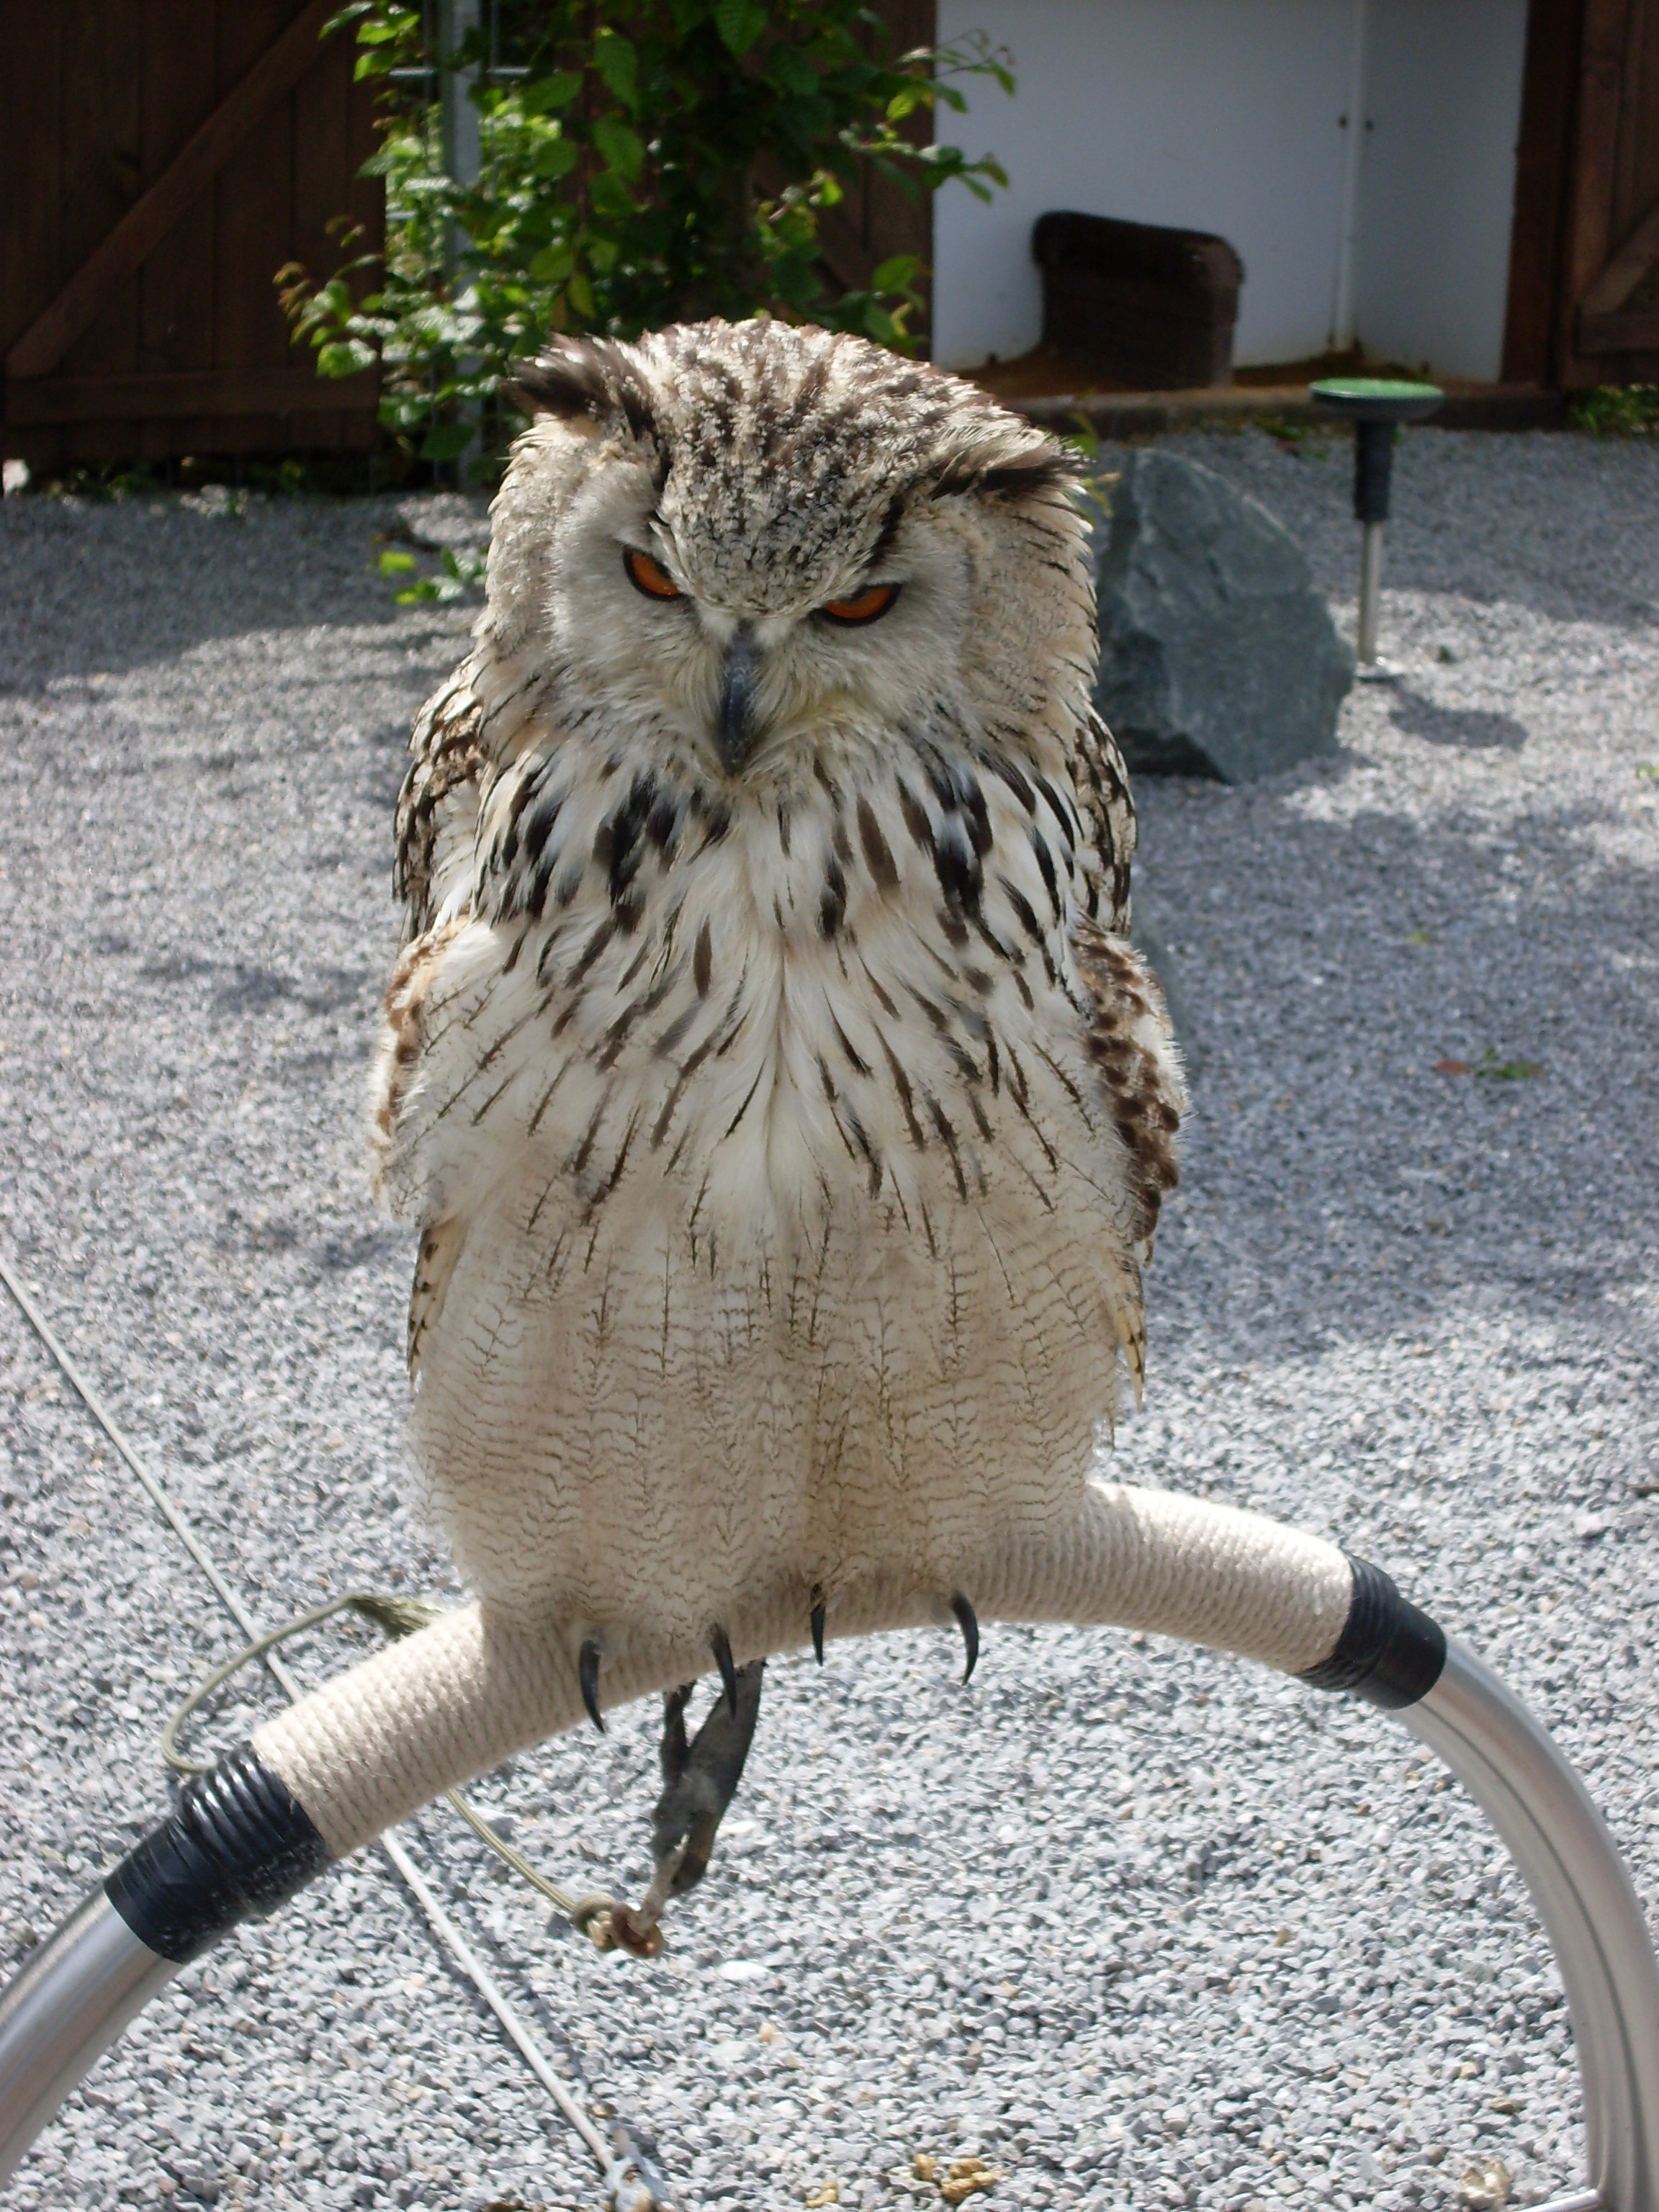
forest, bird, wildlife, beak, hawk, owl, feather, fauna, plumage, bird of prey, vertebrate, falcon, eagle owl, night active